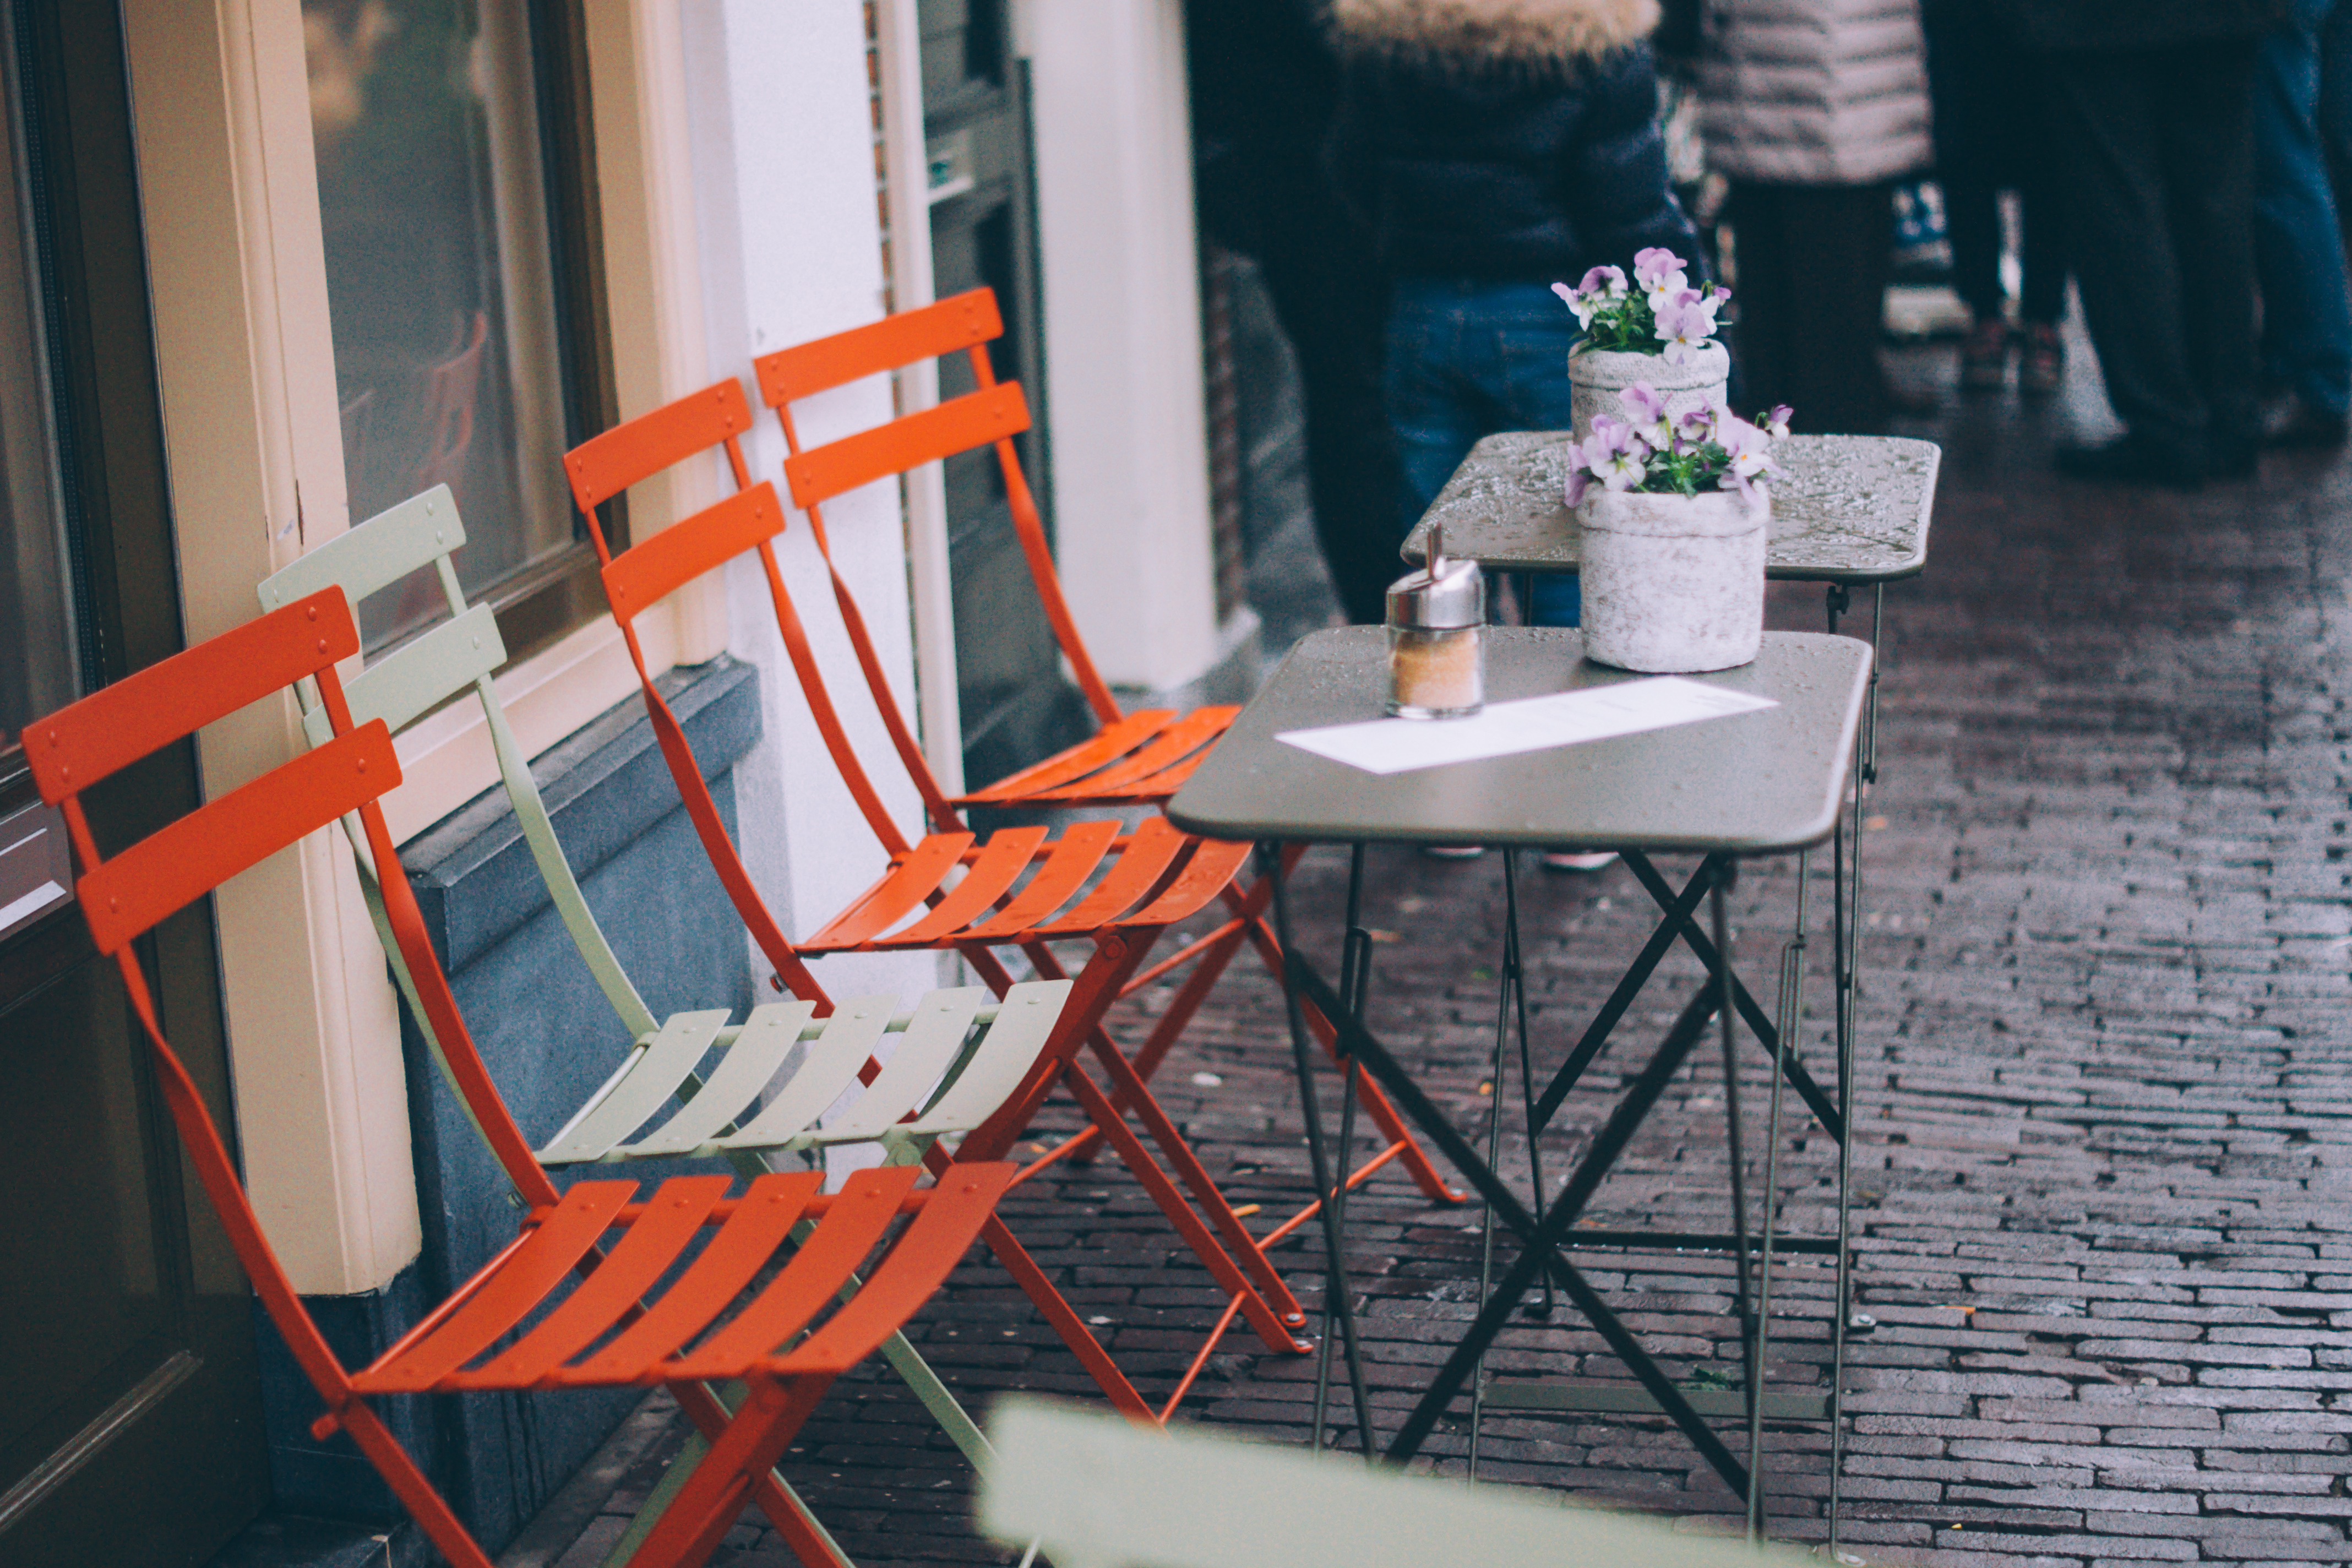
restaurant, pavement, spring, red, color, blue, furniture, flowers, chairs, tables